Samsung Notebook 9

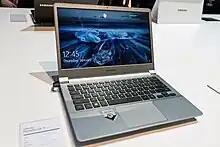
The Samsung Notebook 9 at CES 2016

At the end of 2015, the ATIV Book 9 Pro and Book 9 Spin were introduced (also known as Samsung Notebook 9 in some regions), both running on an Intel Core i7 processor. The Notebook 9 Pro features a 4K resolution display, while the Notebook 9 Spin is a 360-degree convertible. Then at CES 2016, the Samsung Notebook 9 was introduced. The 13.3-inch version of Notebook 9 weighs 0.84 kg and the 15-inch version weighs 1.29 kg. Both feature a Skylake (6th generation) Intel Core processor, marking a departure from the Core M used in 2015's ATIV Book 9. The 15-inch version also features a USB-C port.